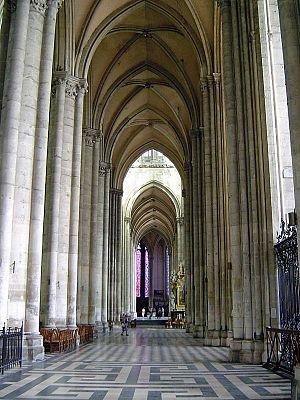
La culture française recouvre d'abord l'ensemble des pratiques culturelles qui se trouvent sur le territoire français. Marquée par sa diversité, sa richesse, notamment grâce à ses différentes régions, aux emprunts à d'autres peuples, ainsi que par sa diffusion et son influence à travers le monde, elle connaît sur de nombreux plans une réputation internationale.
La cathédrale Notre-Dame d'Amiens est une église catholique située à Amiens dans le département français de la Somme en région Hauts-de-France.